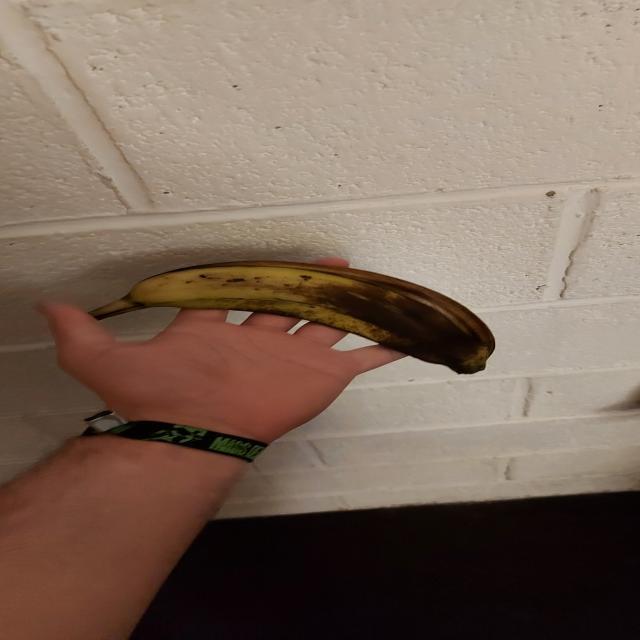
Label: bananas